The Price of Fame (2014 film)

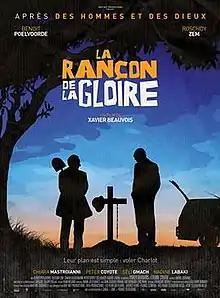
Film poster

The Price of Fame is a 2014 French comedy-drama film written and directed by Xavier Beauvois with an original score by composer Michel Legrand. The film was inspired by the true story about two marginalized immigrants who dug up Charlie Chaplin's coffin for ransom money in the 1970s. Its world premiere was 28 August 2014, directly competing for the Golden Lion at the 71st Venice International Film Festival. It was released on 7 January 2015 in France.